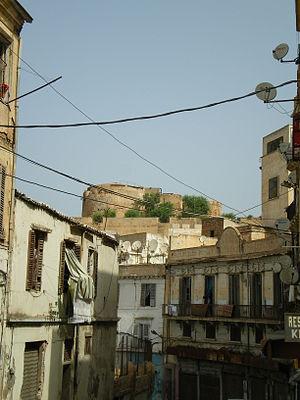
Ruelle et donjon du Rozalcazar, Oran
Cet article présente les faits saillants de l'histoire d'Oran, une ville portuaire qui est la deuxième plus peuplée d'Algérie.
Oran et « la Joyeuse », est la deuxième plus grande ville d’Algérie et une des plus importantes villes du Maghreb. C'est une ville portuaire de la mer Méditerranée, située dans le nord-ouest de l'Algérie, à 432 km de la capitale Alger, et le chef-lieu de la wilaya du même nom, en bordure du golfe d'Oran.